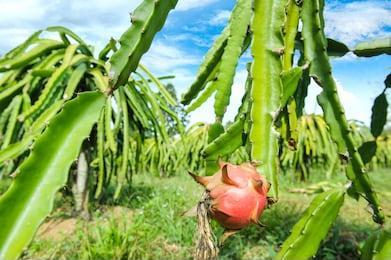
Label: Dragonfruit